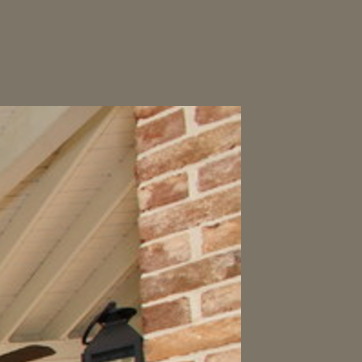
Material: brick